Oyster dress

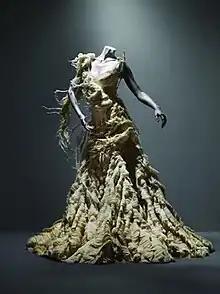
Full-length beige sleeveless dress displayed on a mannequin. The full skirt is made from numerous layers of thin fabric stacked to appear like an oyster shell. The dress has been intentionally distressed and shredded.

The oyster dress is a high fashion gown created by British fashion designer Alexander McQueen for his Spring/Summer 2003 collection "Irere". McQueen's design is a one-shouldered dress in bias-cut beige silk chiffon with a boned upper body and a full-length skirt consisting of hundreds of individual circles of organza sewn in dense layers to the base fabric, resembling the outside of an oyster shell. According to McQueen, the gown took a month's work for three people, who cut and assembled all the pieces individually. In addition to the original beige dress, a version with a red bodice and the ruffled skirt in rainbow colours was also created. The beige and red versions appeared in the "Irere" runway show, and were photographed for magazines to promote the collection.